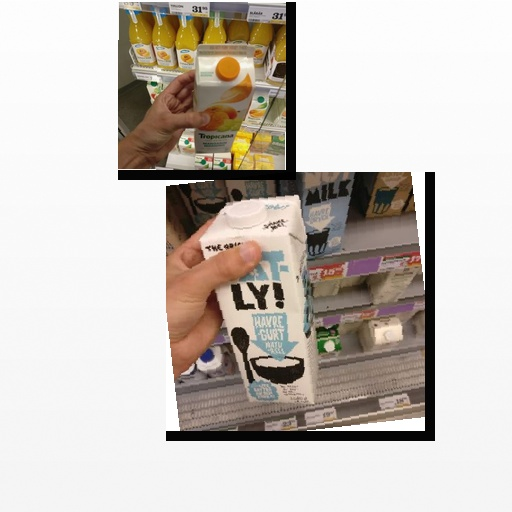
Food items: mandarin_juice, oatghurt